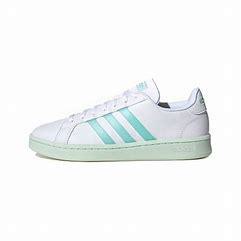
Brand: adidas
Model: neo Adidas NEO Grand Court